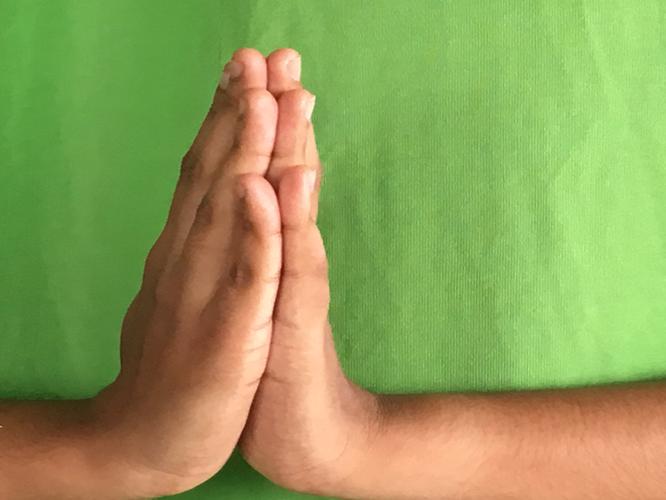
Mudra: Anjali
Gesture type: double_hand